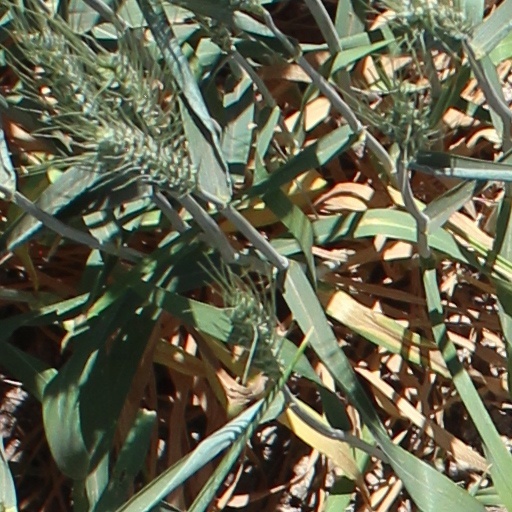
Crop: wheat